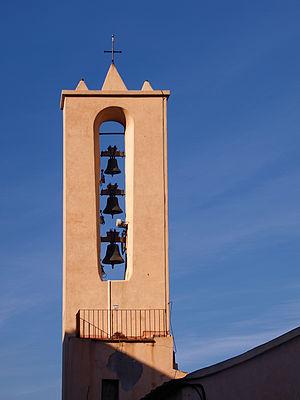
Monticello est une commune française située dans la circonscription départementale de la Haute-Corse et le territoire de la collectivité de Corse. Le village appartient à la piève d'Aregno, en Balagne.